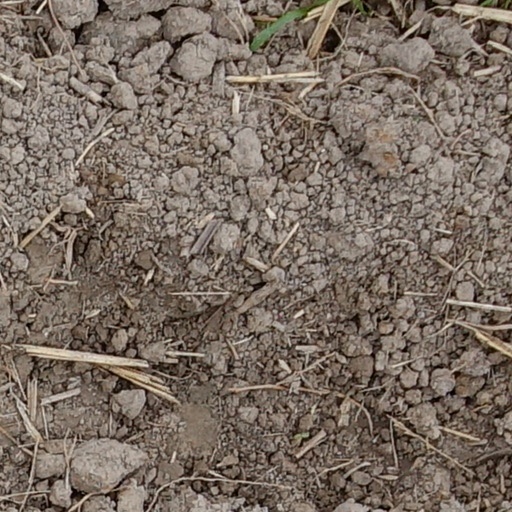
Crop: wheat